Daman, India

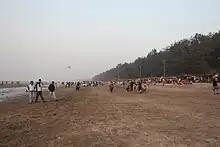
Jampore Beach in Daman

Indian Coast Guard Air Station, Daman is the premier air station of the Coast Guard with all the airfield facilities, air traffic control and other allied air traffic services. It is equipped with state-of-the-art airport surveillance radar (ASR), precision approach path indicator (PAPI), Doppler very high frequency omnidirectional radio range (DVOR) – distance measuring equipment (DME) and nondirectional beacon (NDB), as navigational aids. This air station provides ATC and parking facilities to defence as well as civil aircraft.